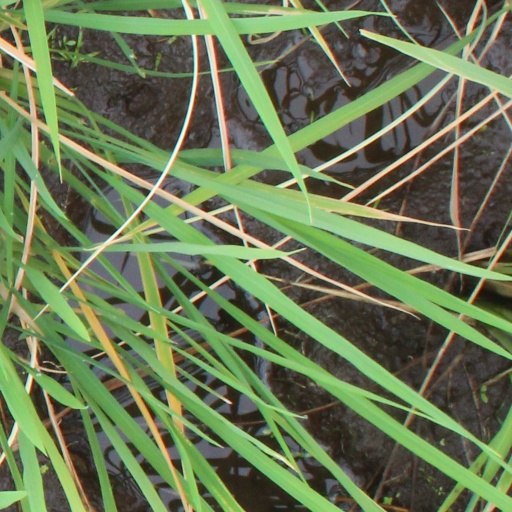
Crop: rice